Al-Amin Daggash

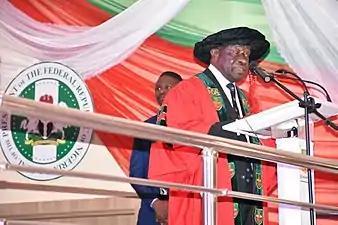
Air Marshal Al-amin Daggash giving his acceptance speech at the Nigerian Defence Academy

Daggash was active in the Borno Elders Forum as well as the Northern Elders Forum, both forums mounted severe pressure on the Goodluck Jonathan administration over its careless handling of the Boko Haram crisis especially between 2013 and 2015.